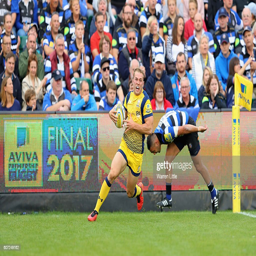
person scores a try during the match .